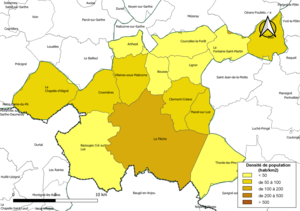
Carte des densités de population (millésimée 2016) des communes de la Communauté de communes du Pays Fléchois, département de la Sarthe, France. Composition au 1er janvier 2019.
La communauté de communes du Pays fléchois est une communauté de communes française, située dans le département de la Sarthe et la région Pays de la Loire.